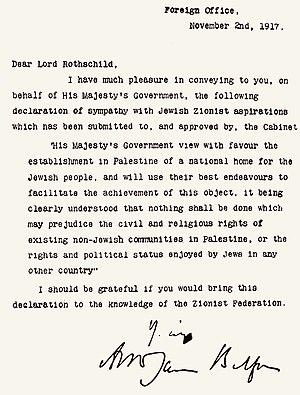
La déclaration Balfour de 1917 est une lettre ouverte datée du 2 novembre 1917 et signée par Arthur Balfour, le Foreign Secretary britannique. Elle est adressée à Lord Lionel Walter Rothschild, éminence de la communauté juive britannique et financier du mouvement sioniste, aux fins de retransmission.
Le sionisme est une idéologie politique nationaliste fondée sur un sentiment national juif, apparue au XIXᵉ siècle, et qui entend permettre aux Juifs d'avoir un État en terre d'Israël.